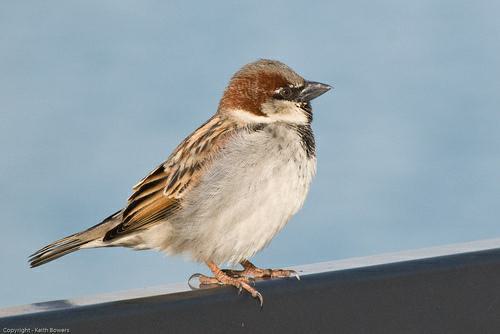
A photo of a house sparrow